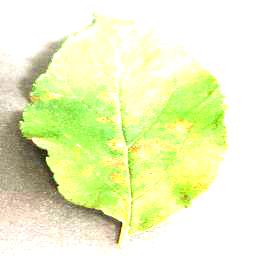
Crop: apple
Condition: cedar_rust